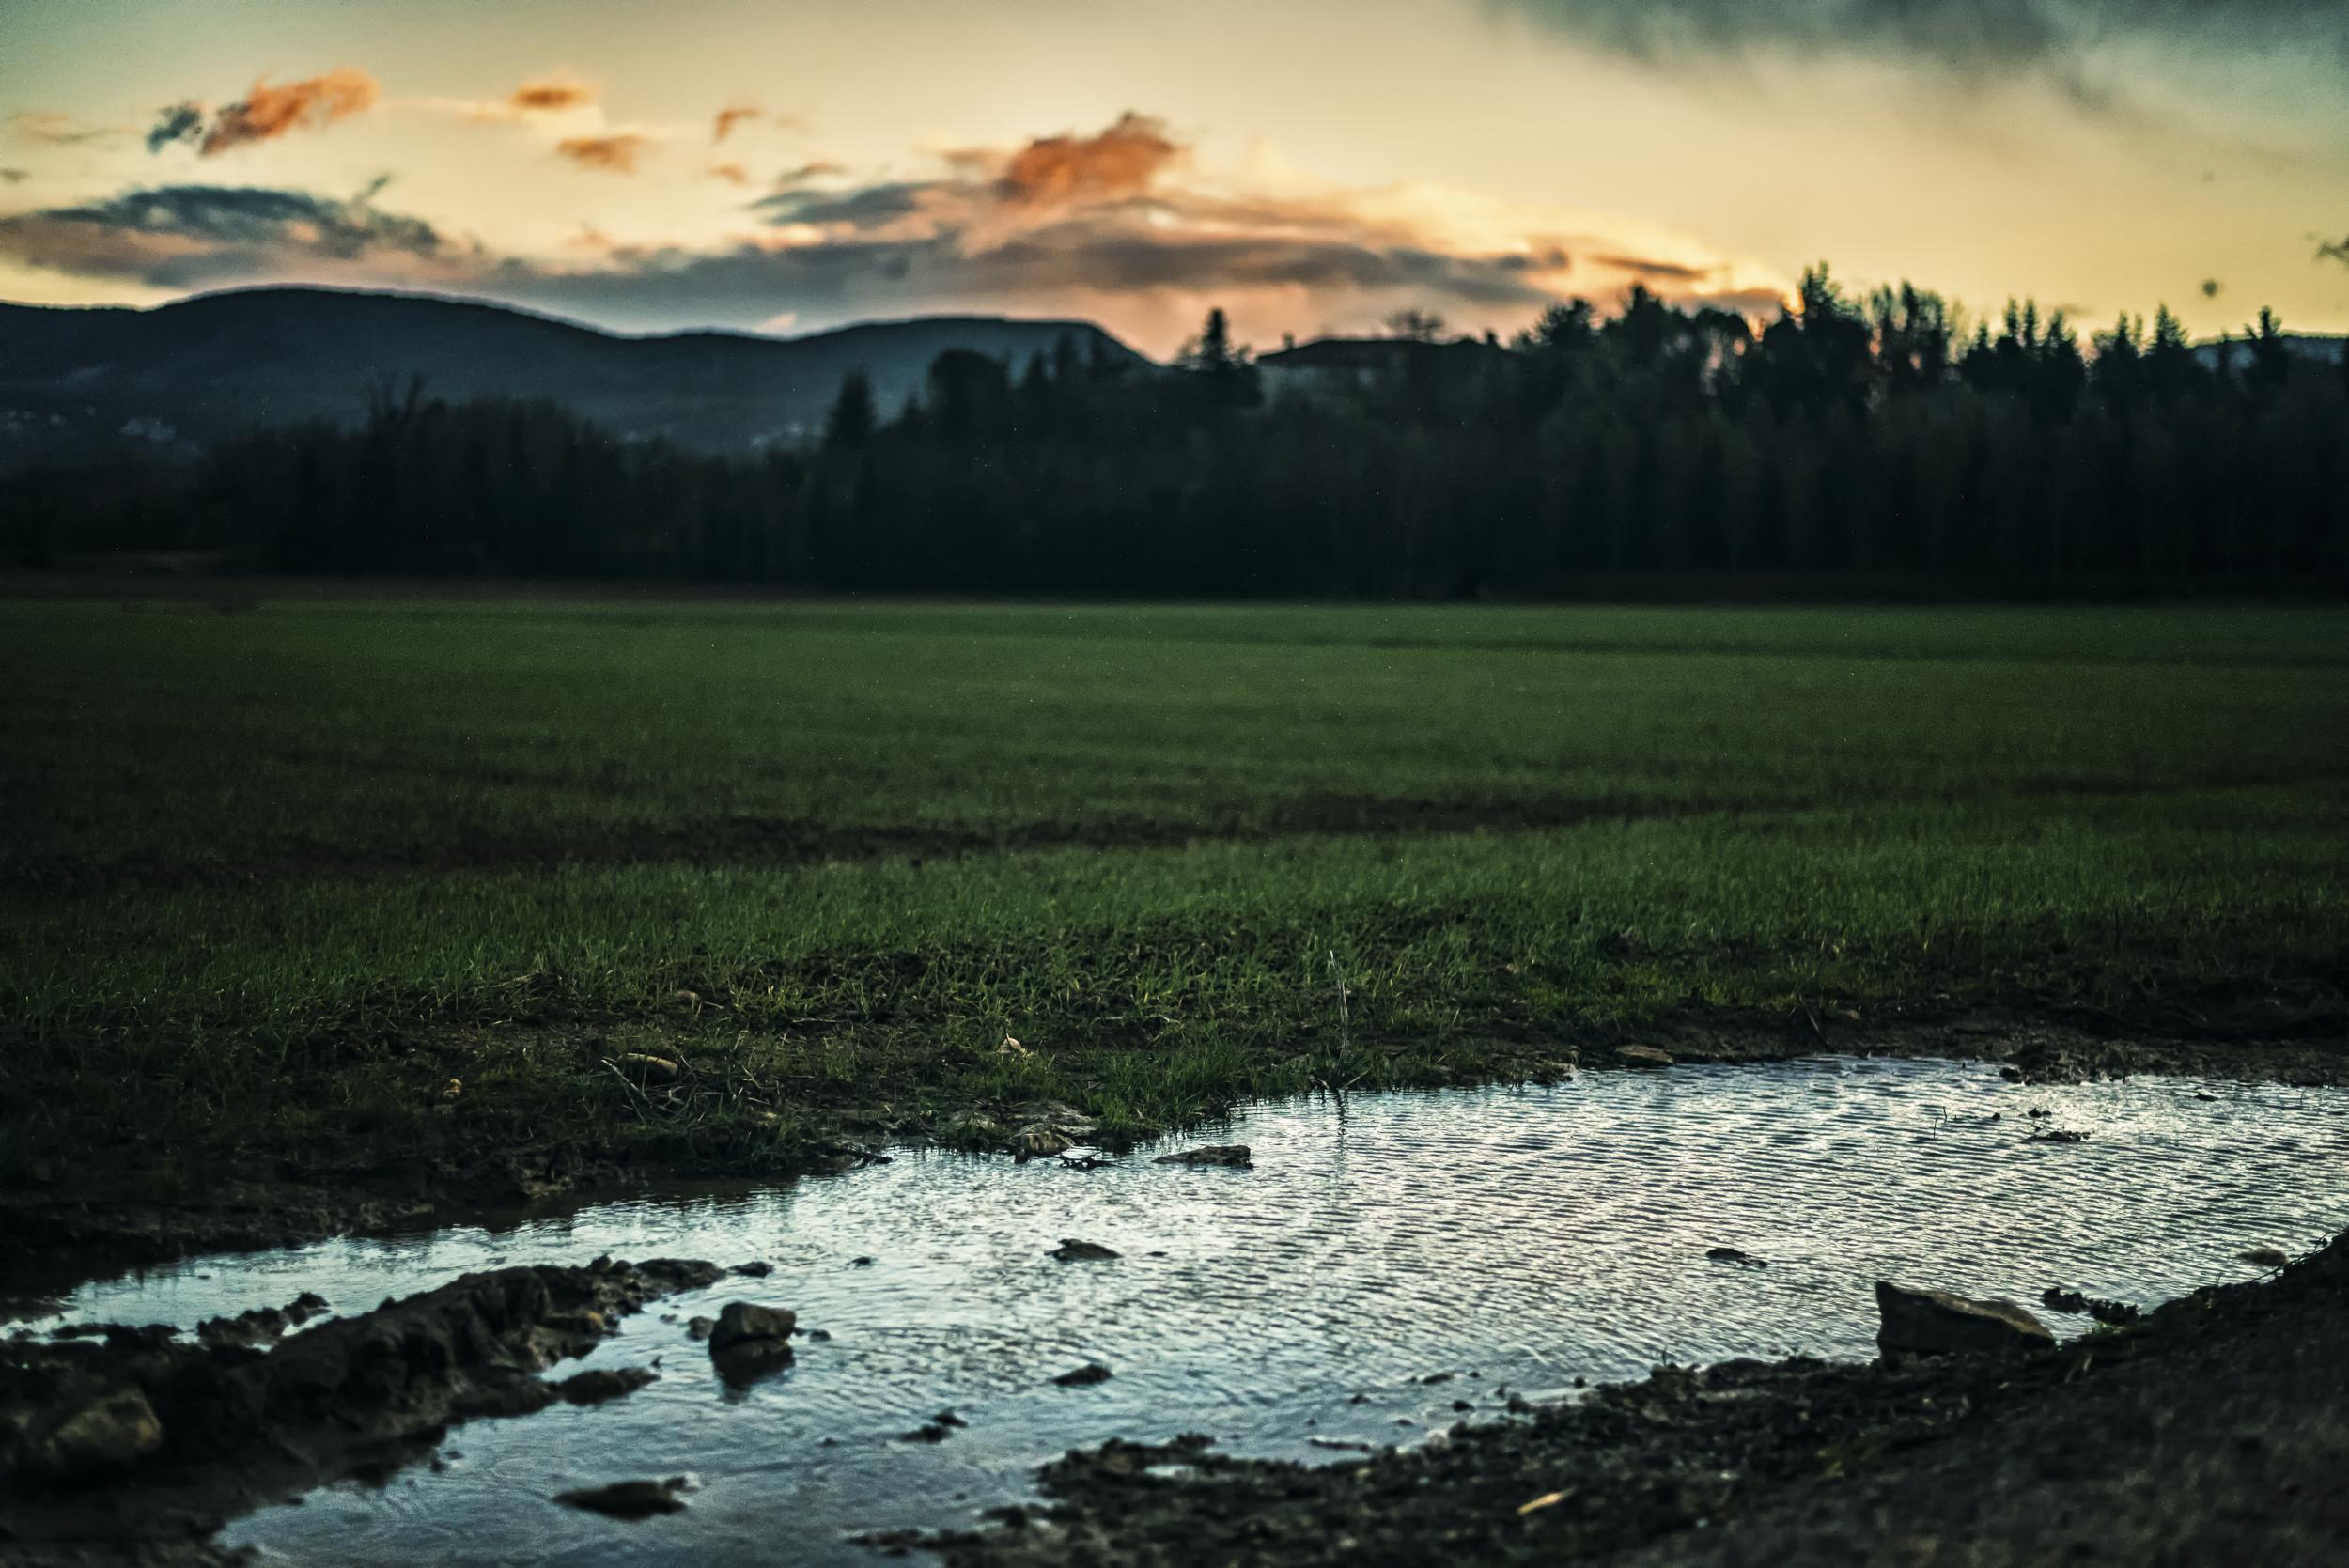
landscape, tree, nature, grass, horizon, mountain, cloud, sky, sunrise, sunset, field, sunlight, morning, hill, dawn, dusk, france, europe, evening, reflection, nikon, plain, paysage, nuage, vent, grassland, wetland, eau, couleur, nikkor, d750, ardche, habitat, herbe, curuyann, champ, rgion, typique, 07, lanuittombe, flaque, rural area, atmospheric phenomenon